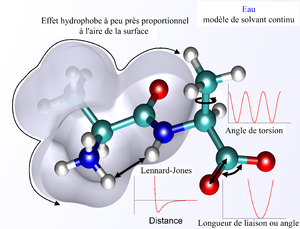
Physique à l'échelle moléculaire. Les atomes d'une molécule peuvent être modélisés comme des sphères chargées connectées par des ressorts qui maintiennent angles et longueurs de liaisons. Les atomes chargés interagissent entre eux (loi de Coulomb) et avec le solvant. Le modèle montré est une fonction d'énergie potentielle en mécanique moléculaire. La molécule montrée est une dipeptide alanine
Dans le cadre de la mécanique moléculaire, un champ de force est un ensemble de potentiels et de paramètres permettant de décrire la structure de l'énergie potentielle d'un système de particules. L'usage de l'expression champ de force en chimie et biologie numériques diffère ainsi de celui de la physique, où il indique en général un gradient négatif d'un potentiel scalaire. Les potentiels et paramètres d'un champ de force donné sont déterminés à partir de résultats expérimentaux et de calculs précis en mécanique quantique.